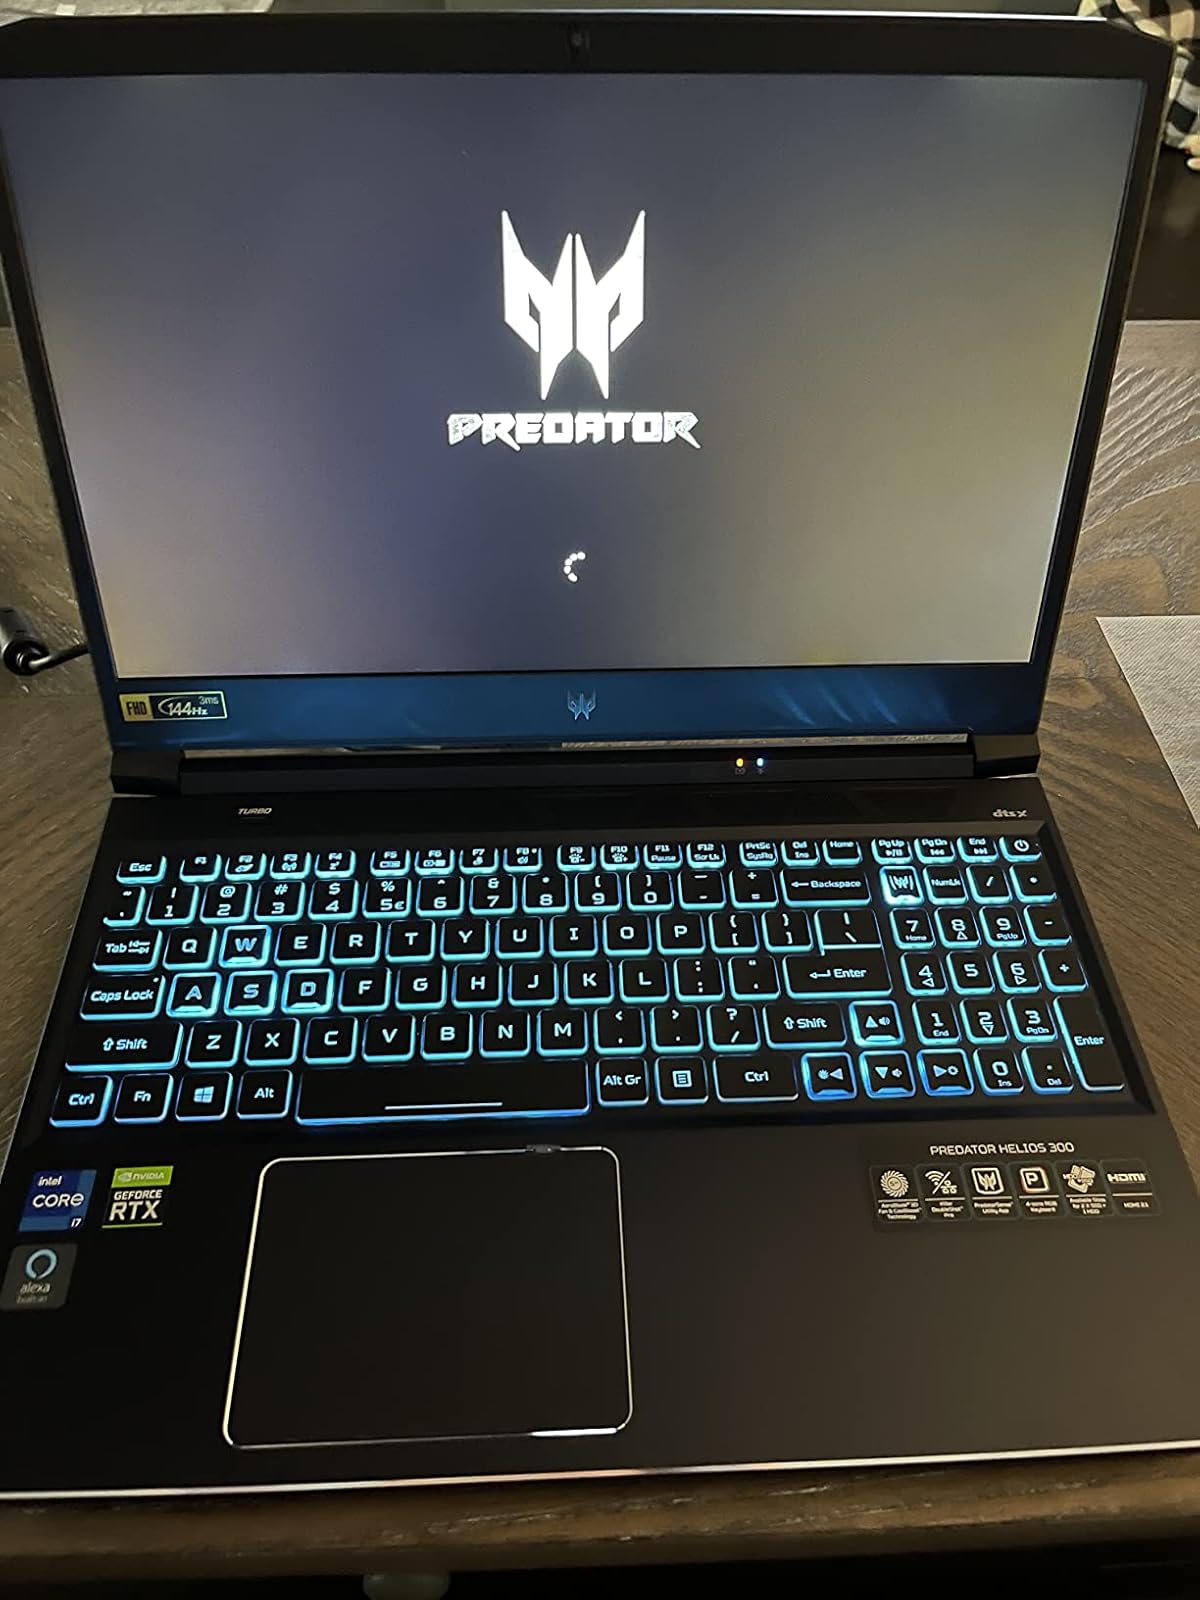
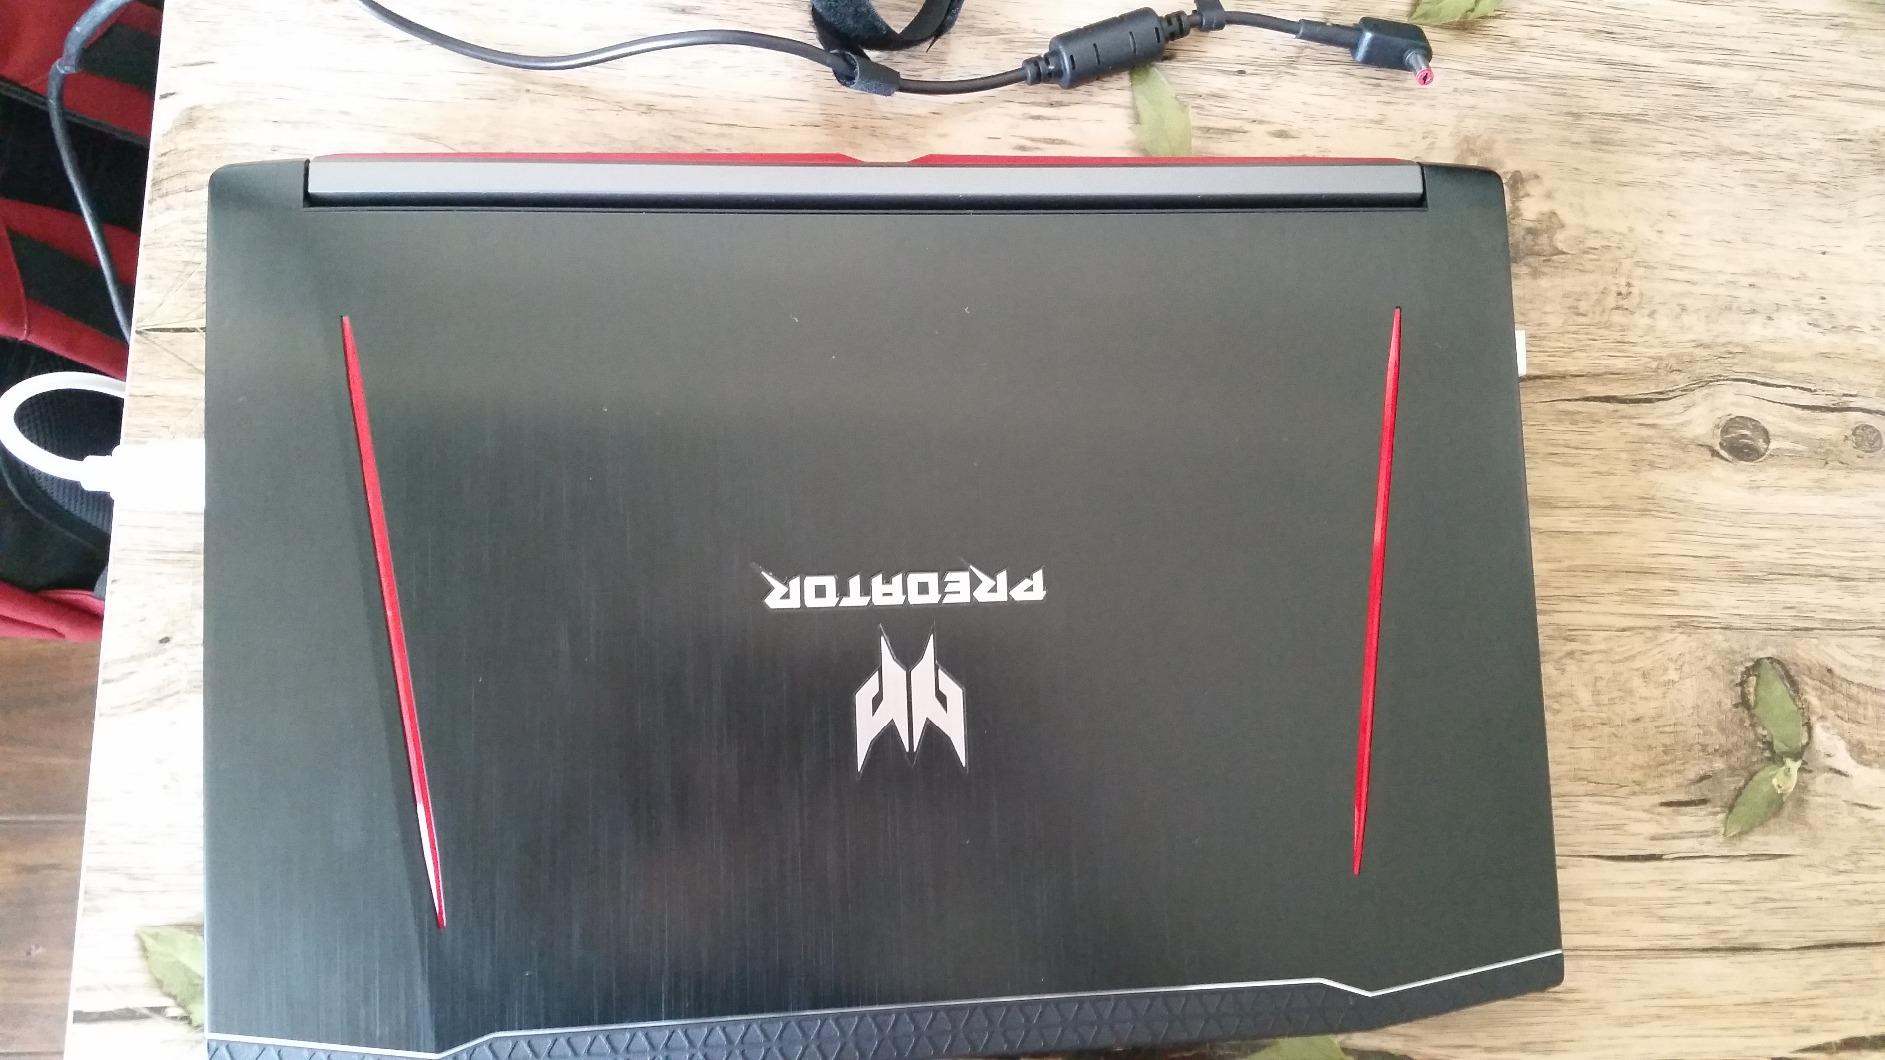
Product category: laptop
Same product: no